Farges-lès-Chalon

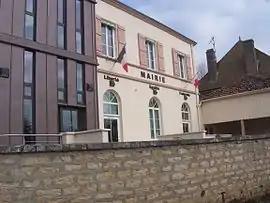
Town hall

Farges-lès-Chalon (literally "Farges near Chalon") is a commune in the Saône-et-Loire department in the region of Bourgogne-Franche-Comté in eastern France.